Husky Energy

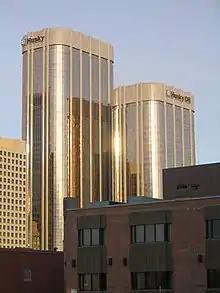
Husky Oil headquarters in Calgary

Husky Energy Inc. was a Canadian petroleum company that existed from 1938 to 2021. It operated in Western and Atlantic Canada, the United States and the Asia Pacific region, with upstream and downstream business segments. In the 2020 Forbes Global 2000, Husky Energy was ranked as the 1443rd-largest public company in the world.